Vincenzo Velardi

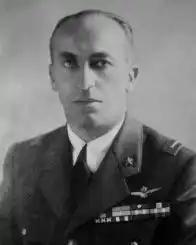

Vincenzo Velardi (10 September 1894 – 5 June 1965) was an Italian Air Force general during the Spanish Civil War, in which he commanded the Aviazione Legionaria, and World War II.